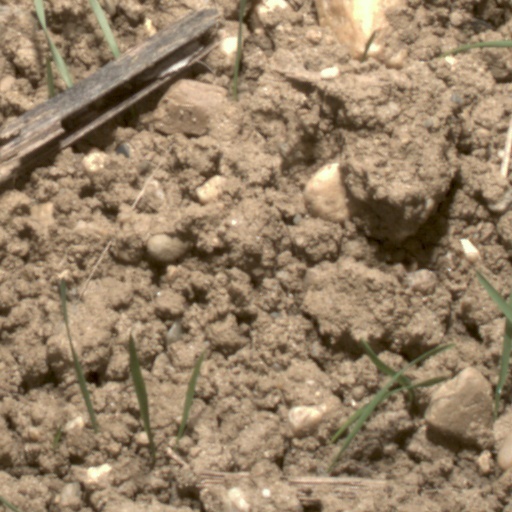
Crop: wheat